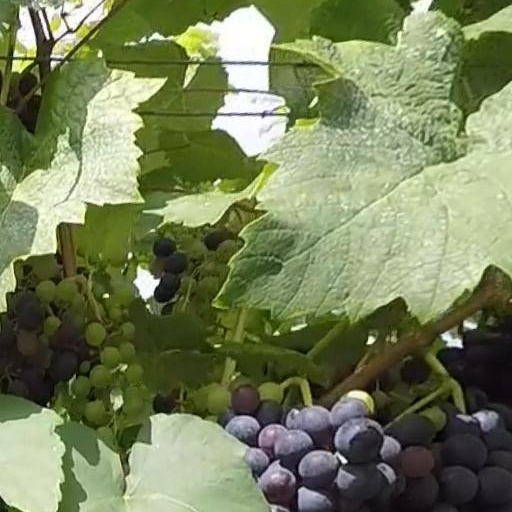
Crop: grape